Bryan W. Simon

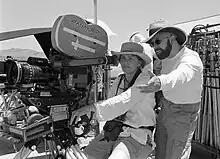
Bryan W. Simon directs Director of Photography Denise Brassard on the set of "Along for the Ride".

Simon's next feature film was "Along for the Ride", a film about two estranged brothers who meet in Mexico to lay their deceased father to rest. Each man's story, their lies, fears, and deceits weaves a humorous, hallucinatory and heartbreaking journey toward understanding. It won Best of Fest - First Feature at the Saguaro Film Festival International. It was an official selection in competition at the Austin Film Festival, Sarasota Film Festival, New Haven Film Festival and Atlanta Film Festival. The film was originally distributed by Fabrication Films formerly Search Party Films (distribution rights purchased at Sun dance Film Festival). It is now distributed by Pop Twist Entertainment after a complete digital restoration of picture and sound from the original 35 mm negative.